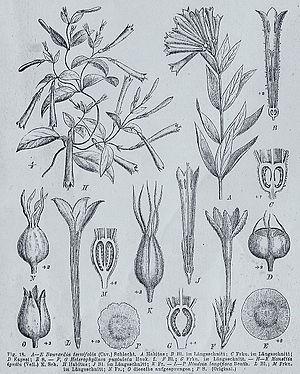
Manettia est un genre de plantes de la famille des Rubiaceae. Il est dédié au botaniste italien Saverio Manetti.